Miria Pomare

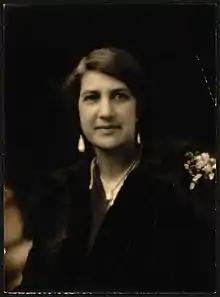
Pomare in 1928

Mildred "Miria" Amelia Woodbine Pomare ( Johnson, 24 December 1877 – 7 September 1971), also known as Miria Tapapa, was a New Zealand community leader. Of Māori descent, she identified with the Rongowhakaata and Te Aitanga-a-Mahaki iwi. She was born in Ahipakura in Poverty Bay, New Zealand in 1877.